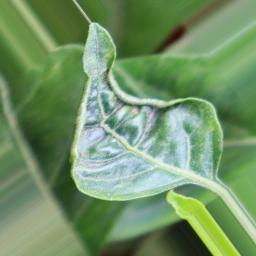
Label: mites_and_trips